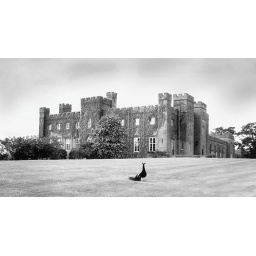
Scone Castle in Tayside Scotland. Taken on Kodak Tri-X black and white film.